Patrick Jones (poet)

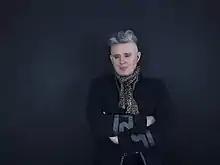

Jones set up the Blackwood Young Writers Group based at the Blackwood Miners Institute in 1993. He taught Adult Literacy at Blackwood Community College and the Ebbw Vale Institute. Jones is also active in setting up various reading and writing workshops throughout Wales from schools to youth centres. He has also served as the Creative Literacy Worker for the Cynon Project and in 1988 was writer in residence at Swansea College. He has worked in collaboration with Hafan Cymru, Ty Hapus, Literature Wales and The Welsh National Opera.